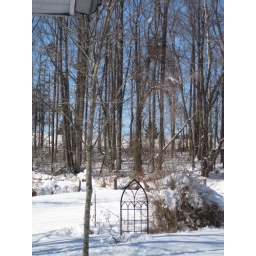
The bird in the house made it safely outside.